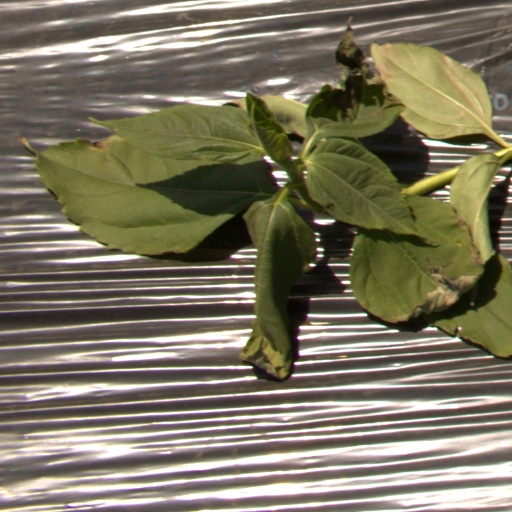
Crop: Jerusalem artichoke